Feng Yuanjun

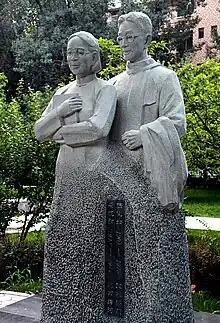
Statue of Feng Yuanjun and her husband Lu Kanru on the Central Campus of Shandong University

Feng Yuanjun (September 4, 1900 – June 17, 1974) was a writer and scholar of Chinese classical literature and literary history. She was married to fellow literary scholar Lu Kanru with whom she coauthored several literary works.